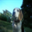
Label: dog